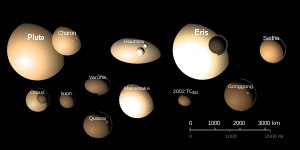
Trans-neptunske objekter
Visualisering af de største fundne Trans-neptunske objekter
Trans-neptunske objekter er ydre objekter i vores solsystem som alle kredser omkring solen. De er alle i kredsløb uden for planeten Neptun i Kuiperbæltet og Oortskyen.